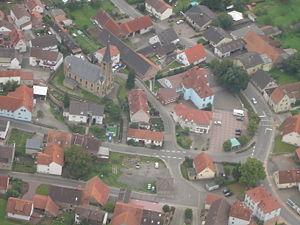
Olsbrücken est une municipalité de la Verbandsgemeinde Otterbach, dans l'arrondissement de Kaiserslautern, en Rhénanie-Palatinat, dans l'ouest de l'Allemagne.